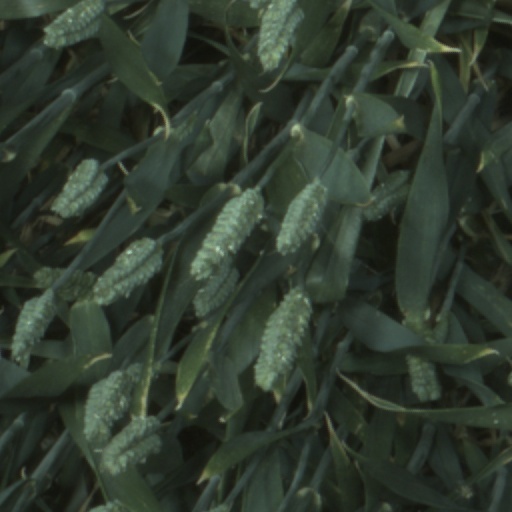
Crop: wheat